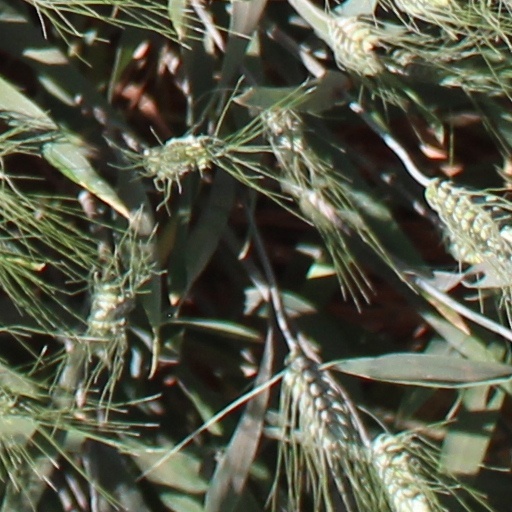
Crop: wheat